Marina Khlebnikova

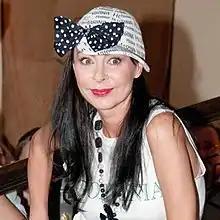
Khlebnikova in 2010

Marina Arnoldovna Khlebnikova (born November 6, 1965, Dolgoprudny) is a Russian singer and actress, winner of a Jurmala Young Pop Singer Competition (1991), Golden Gramophone Award, Pesnya goda (both 1997), and Merited Artist of the Russian Federation (2004).